From Nine to Nine

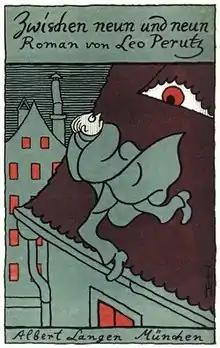
First edition (German) published by Albert Langen

From Nine to Nine or Between Nine and Nine (German title: Zwischen neun und neun; original title: Freiheit) is a novel by Leo Perutz first published in 1918. It is about a turbulent day in the life of an impoverished student in Imperial Vienna. The commission of a desperate crime at the beginning of the novel triggers a chain reaction during which the protagonist is thrown into a series of grotesque situations while all around him people carry on with their normal lives without noticing anything out of the ordinary.